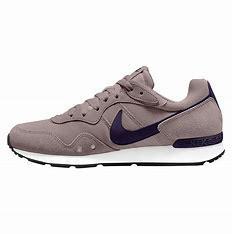
Brand: Nike
Model: Venture Runner